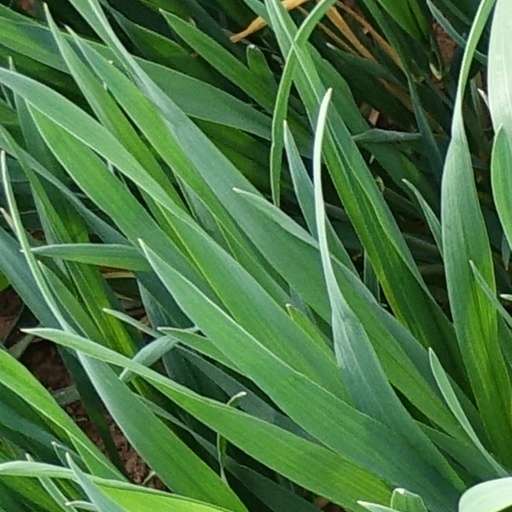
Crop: wheat